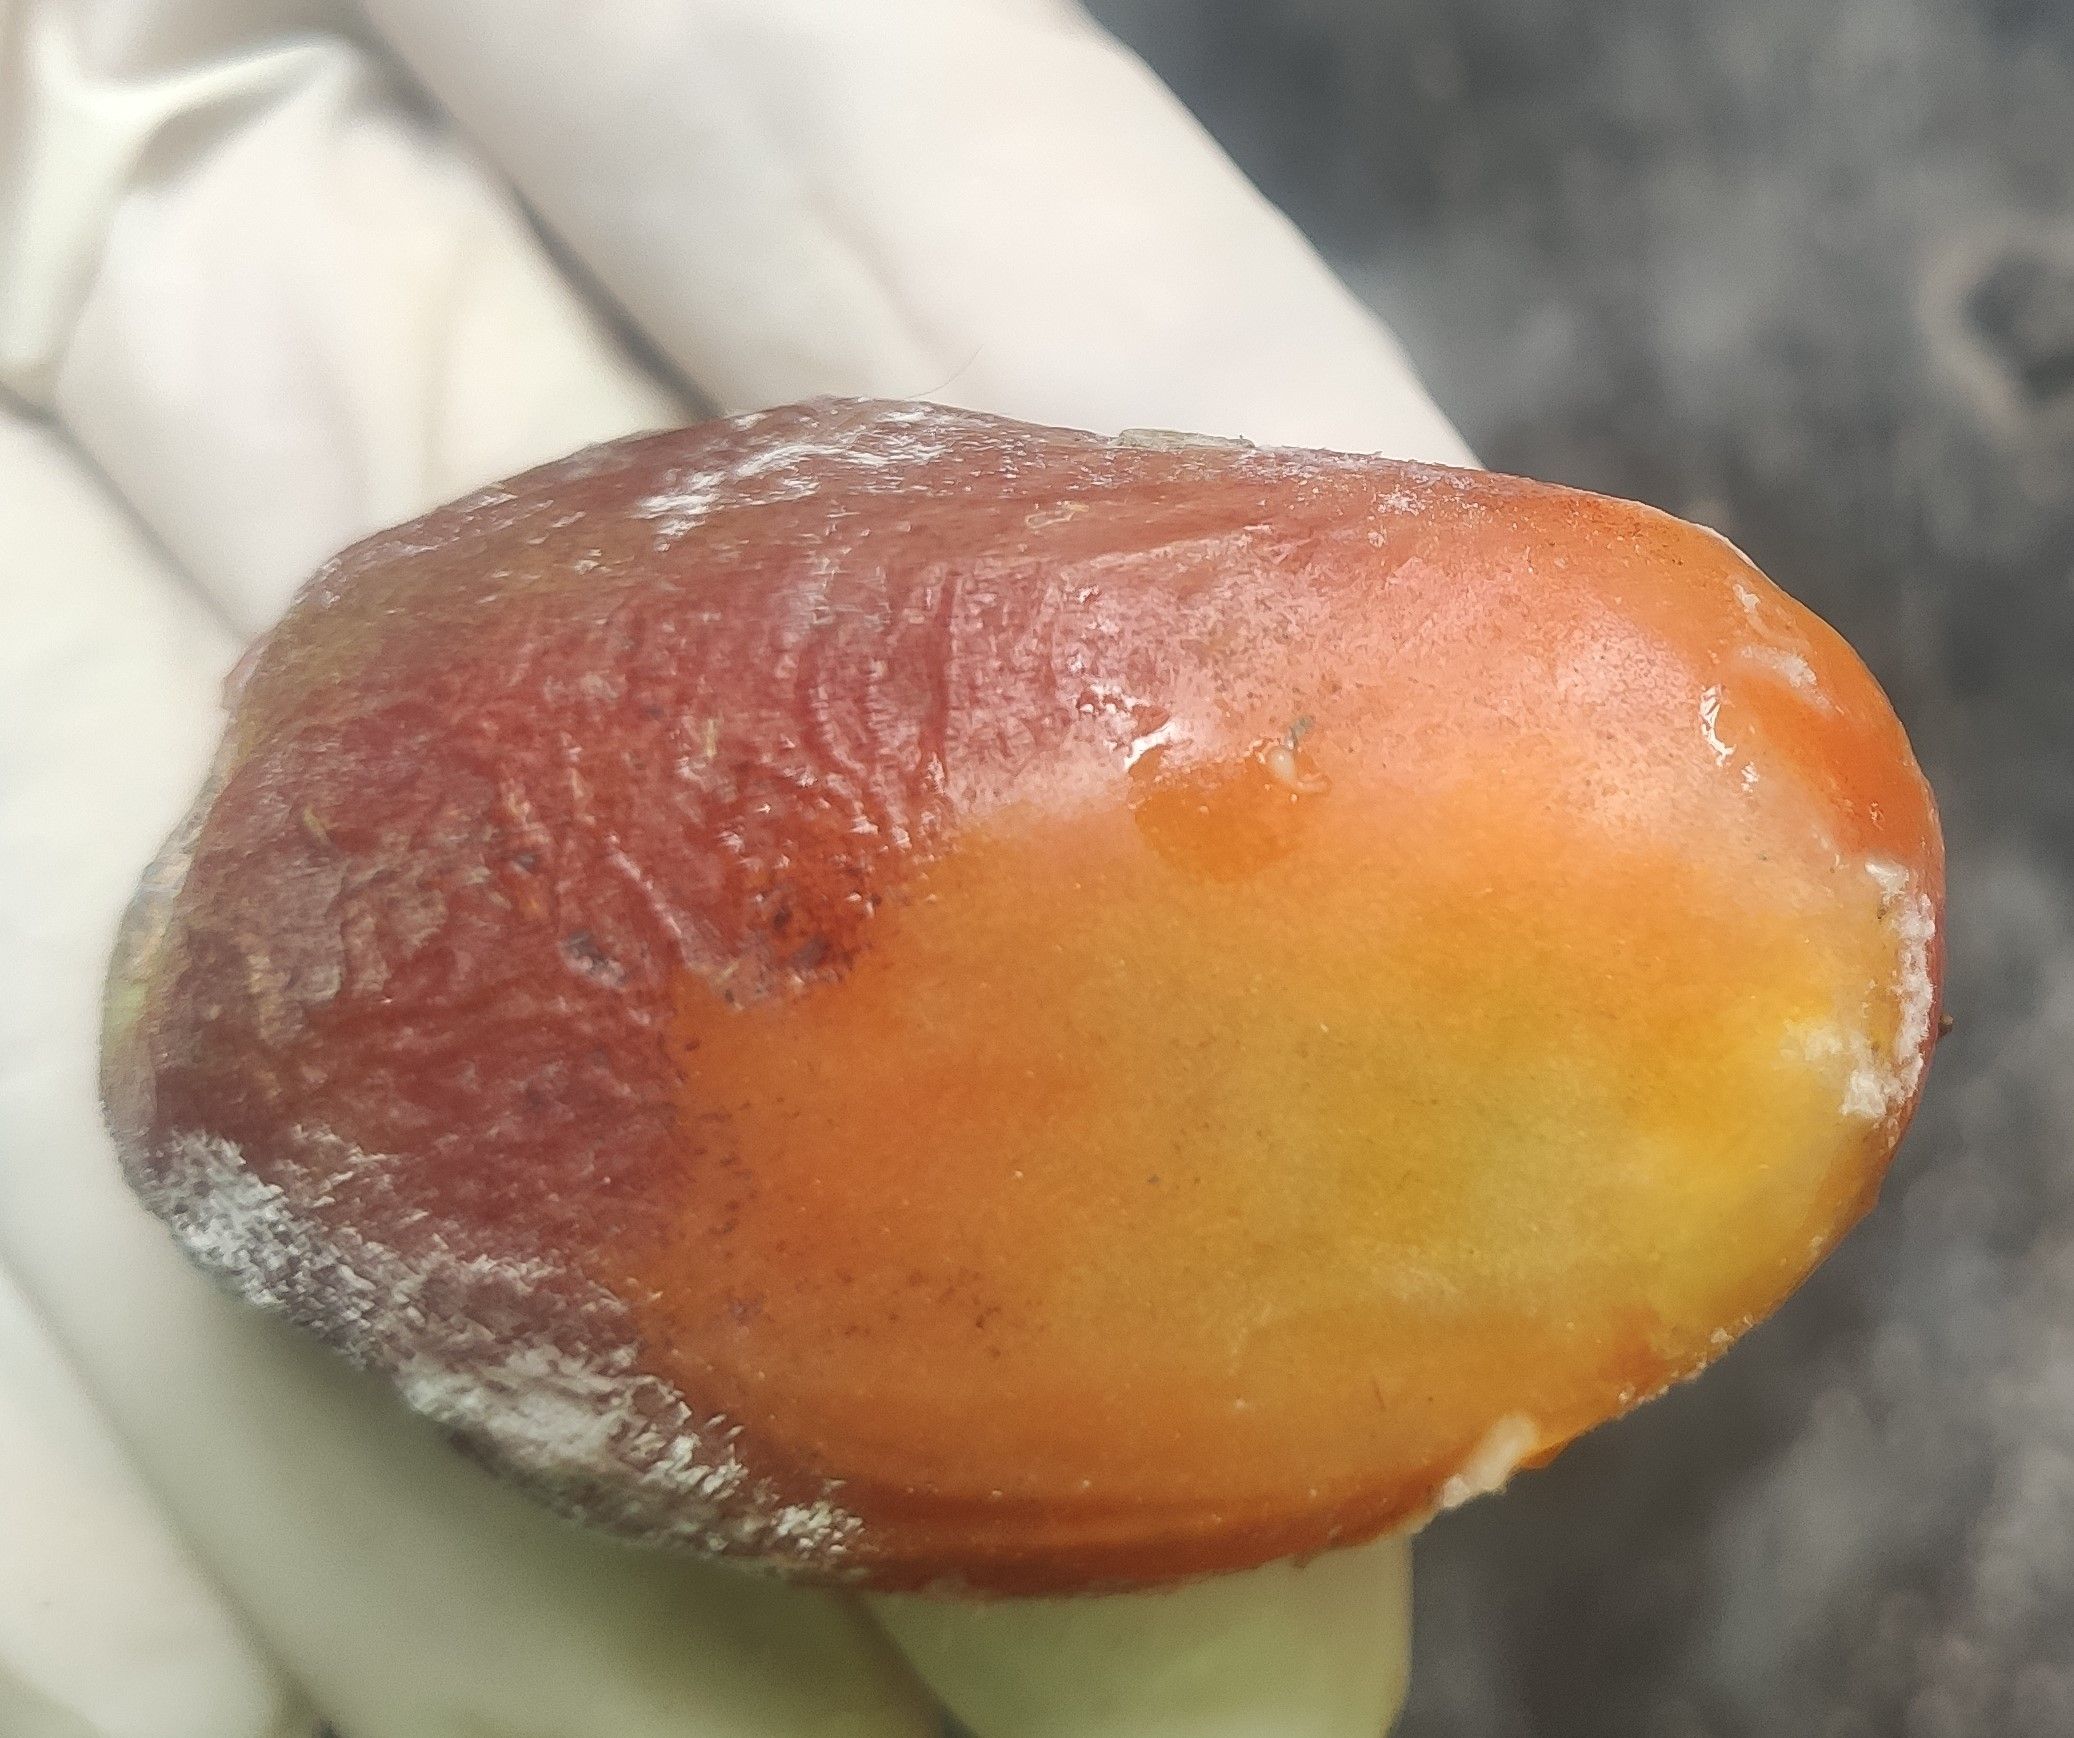
Fruit: tomatoes
Grade: 3rd-grade